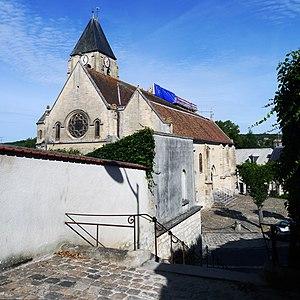
L'église Saint-Germain-l'Auxerrois est une église catholique paroissiale située à Presles, en France. Vers le milieu du XIIᵉ siècle, elle a été donnée au prieuré Saint-Martin-des-Champs de Paris. De cette époque datent ses éléments les plus anciens, dans la chapelle Saint-Joseph au nord du chœur. Sinon, hormis des grandes arcades potentiellement gothiques et un clocher très sobre également gothique du XIVᵉ siècle, l'église date pour l'essentiel de la fin du XVᵉ et du milieu du XVIᵉ siècle, et est de style gothique flamboyant. Elle a été retouchée à l'époque moderne, et la façade date seulement de 1876. Si la nef et son bas-côté sud sont des constructions assez sommaires, le chœur et la chapelle de la Vierge, qui l'accompagne au sud, sont bâtis avec soin et voûtés d'ogives. Les deux premiers arcs-doubleaux du chœur retombent sur des chapiteaux corinthiens, et la forme en anse de panier des voûtes indique également la Renaissance, mais les piliers ondulés de l'abside et leurs chapiteaux sont néanmoins flamboyants.